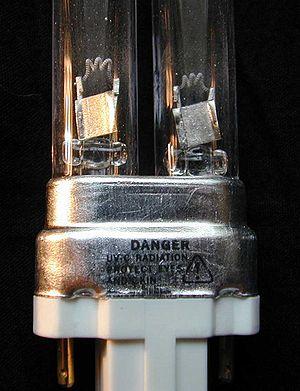
Une lampe germicide est une lampe d'un type spécial, très semblable à une lampe fluorescente, qui émet des ultraviolets avec une longueur d’onde de 253,7 nm. Cette lumière ultraviolette ionise l’oxygène pour produire de l’ozone qui peut tuer beaucoup de germes pathogènes, d’où son nom.